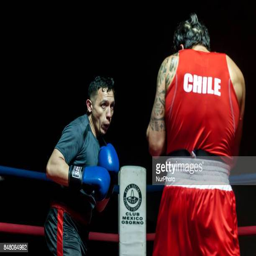
boxers clashed on another open boxing night